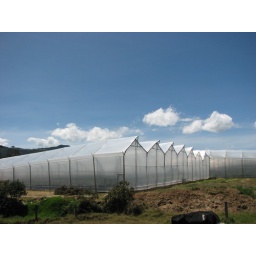
Colombia is the largest exporters of Roses, these green houses are all over the Bogota area.